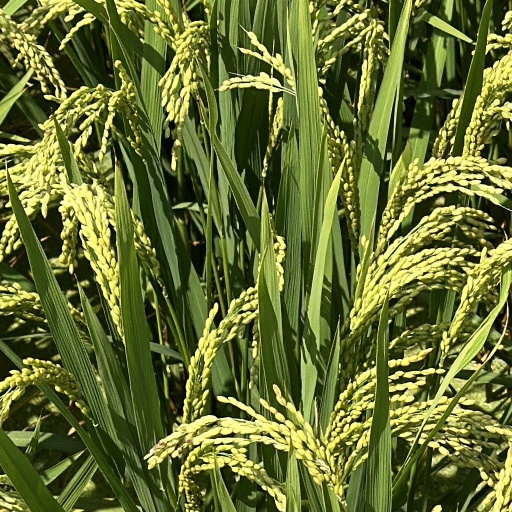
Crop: rice